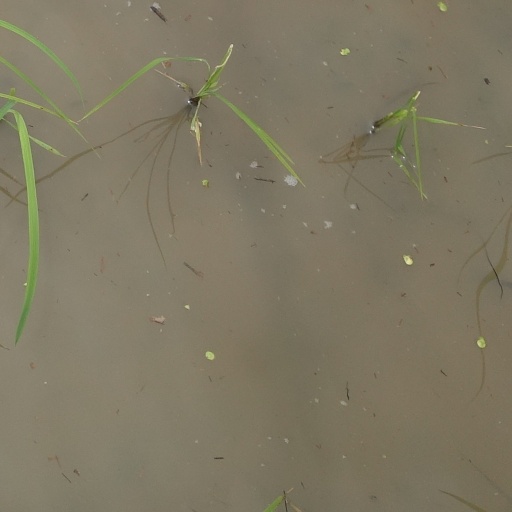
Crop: rice